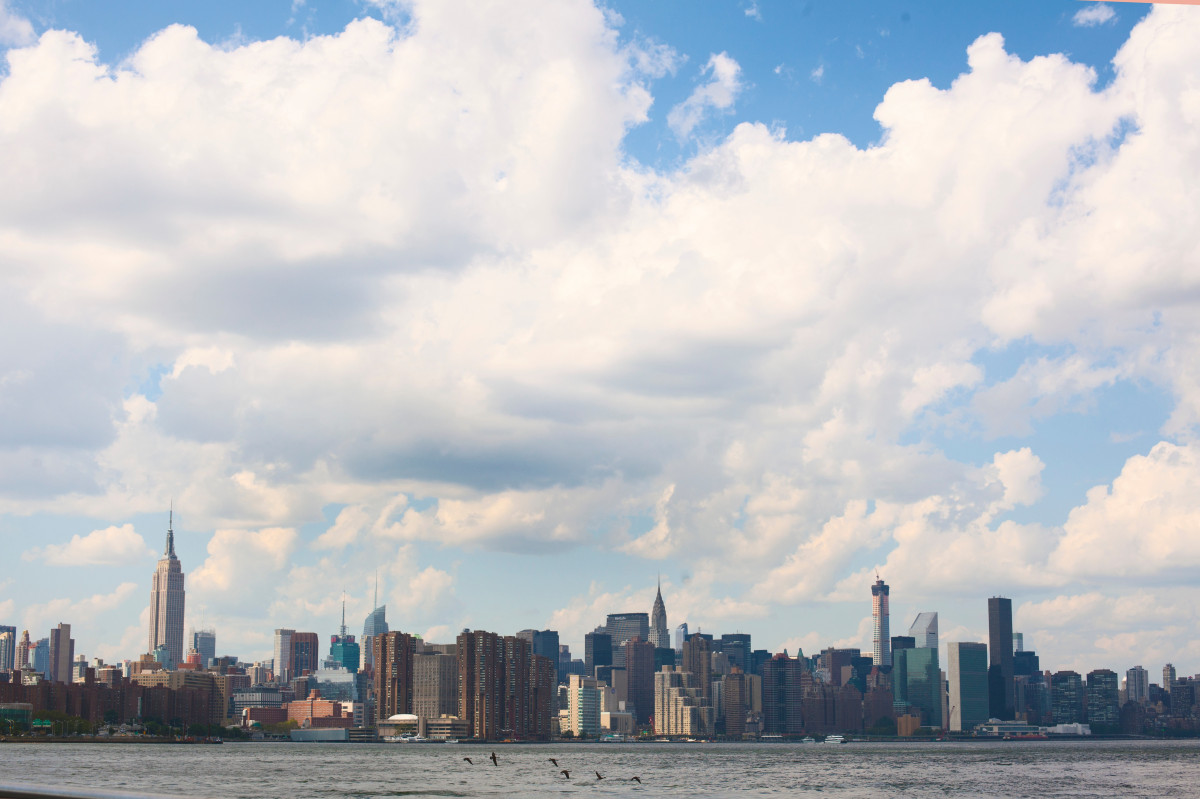
Tags: cloud, sky, skyline, city, skyscraper, new york, manhattan, cityscape, panorama, downtown, dusk, meteorological phenomenon, urban area, geographical feature